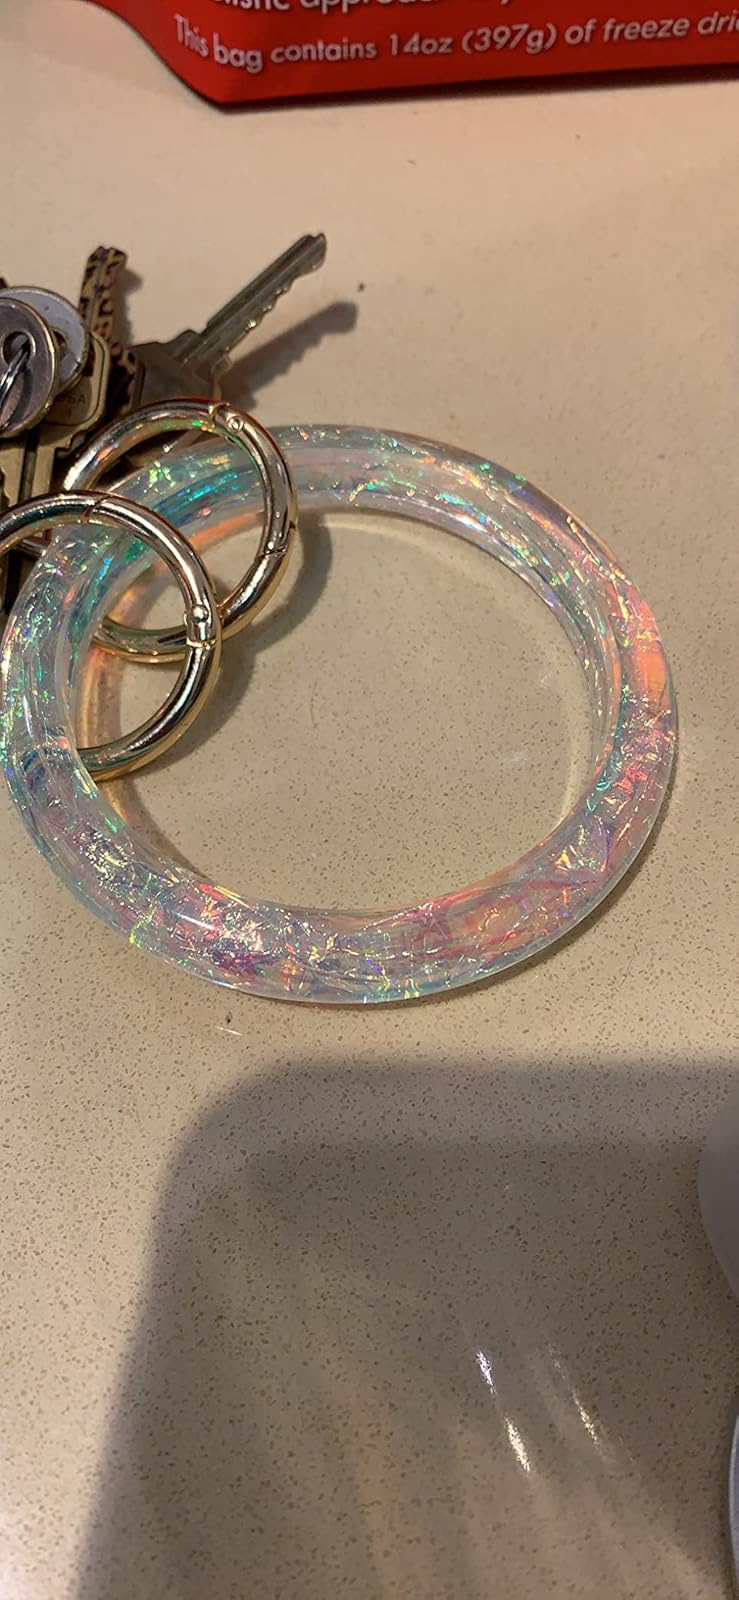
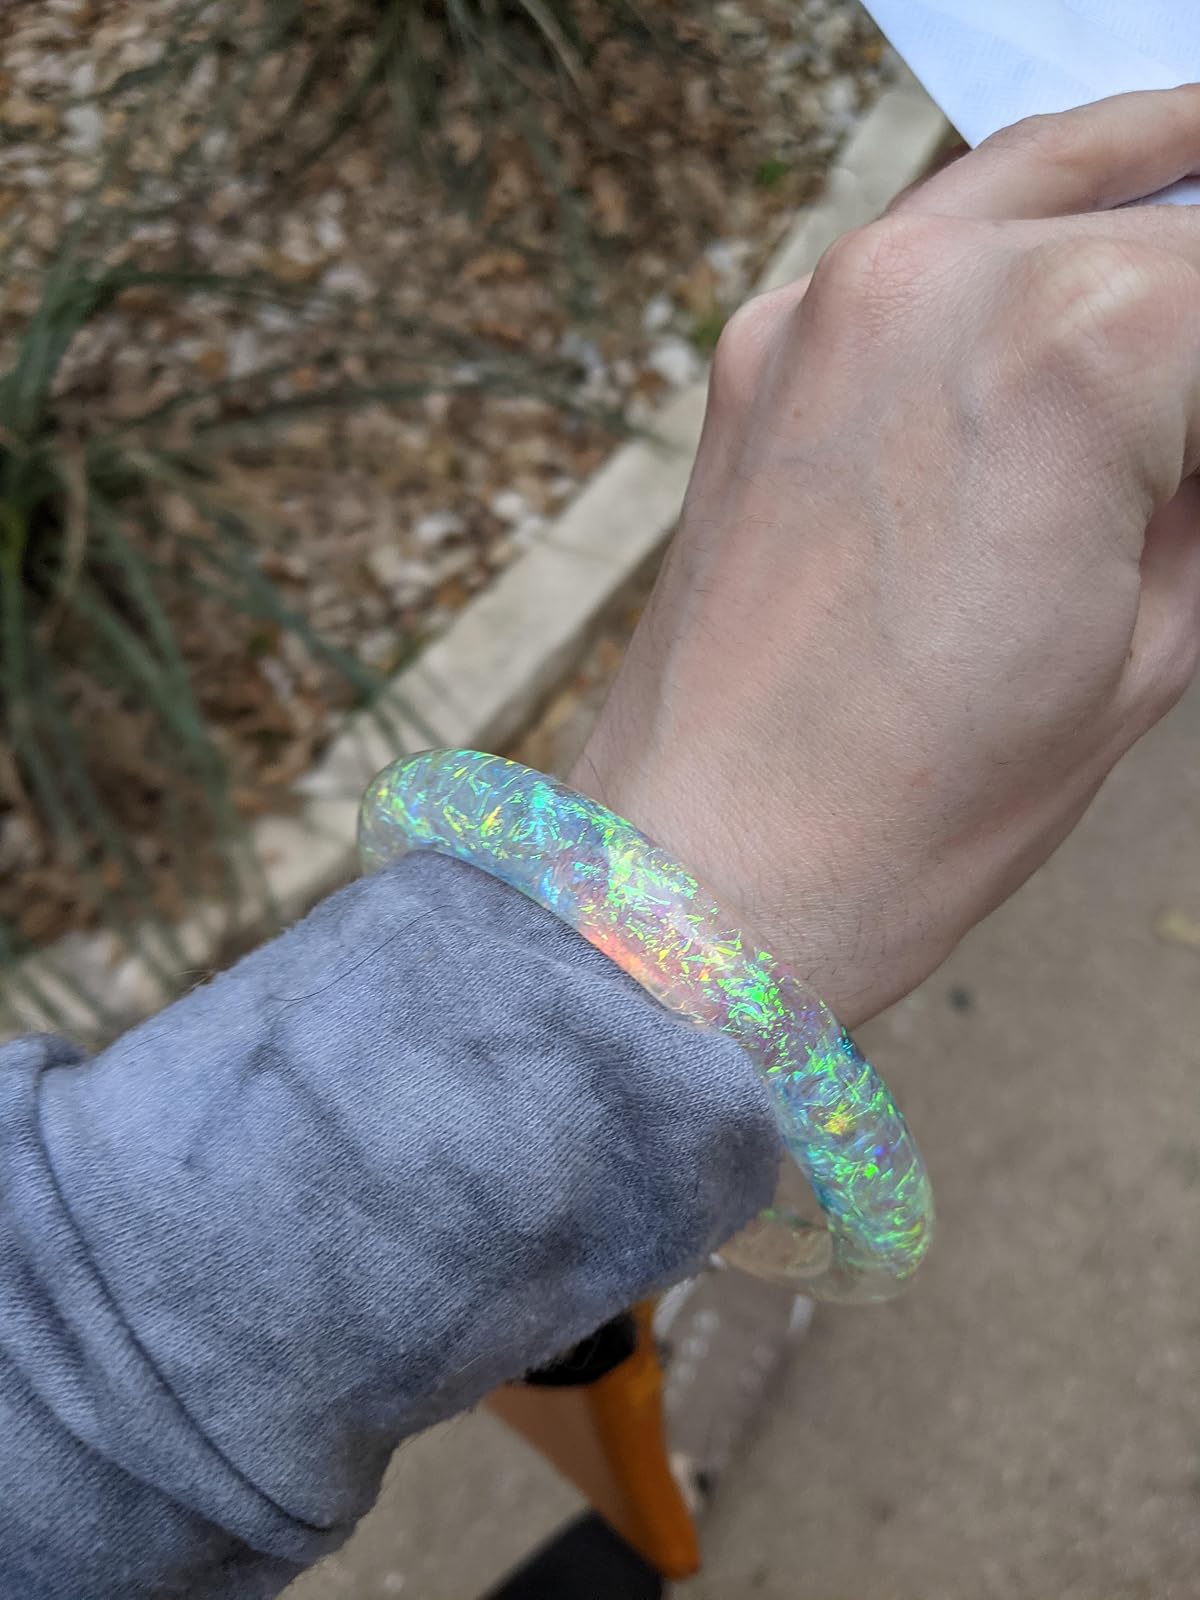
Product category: accessories_keychain
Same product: yes